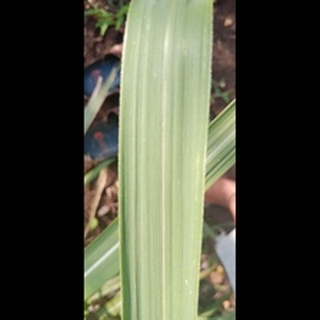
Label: healthy_sugarcane